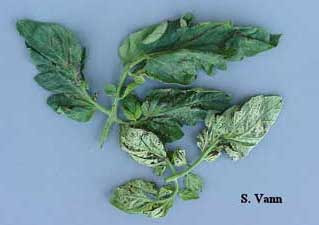
Labels: Tomato leaf bacterial spot, Tomato leaf bacterial spot, Tomato leaf bacterial spot, Tomato leaf bacterial spot